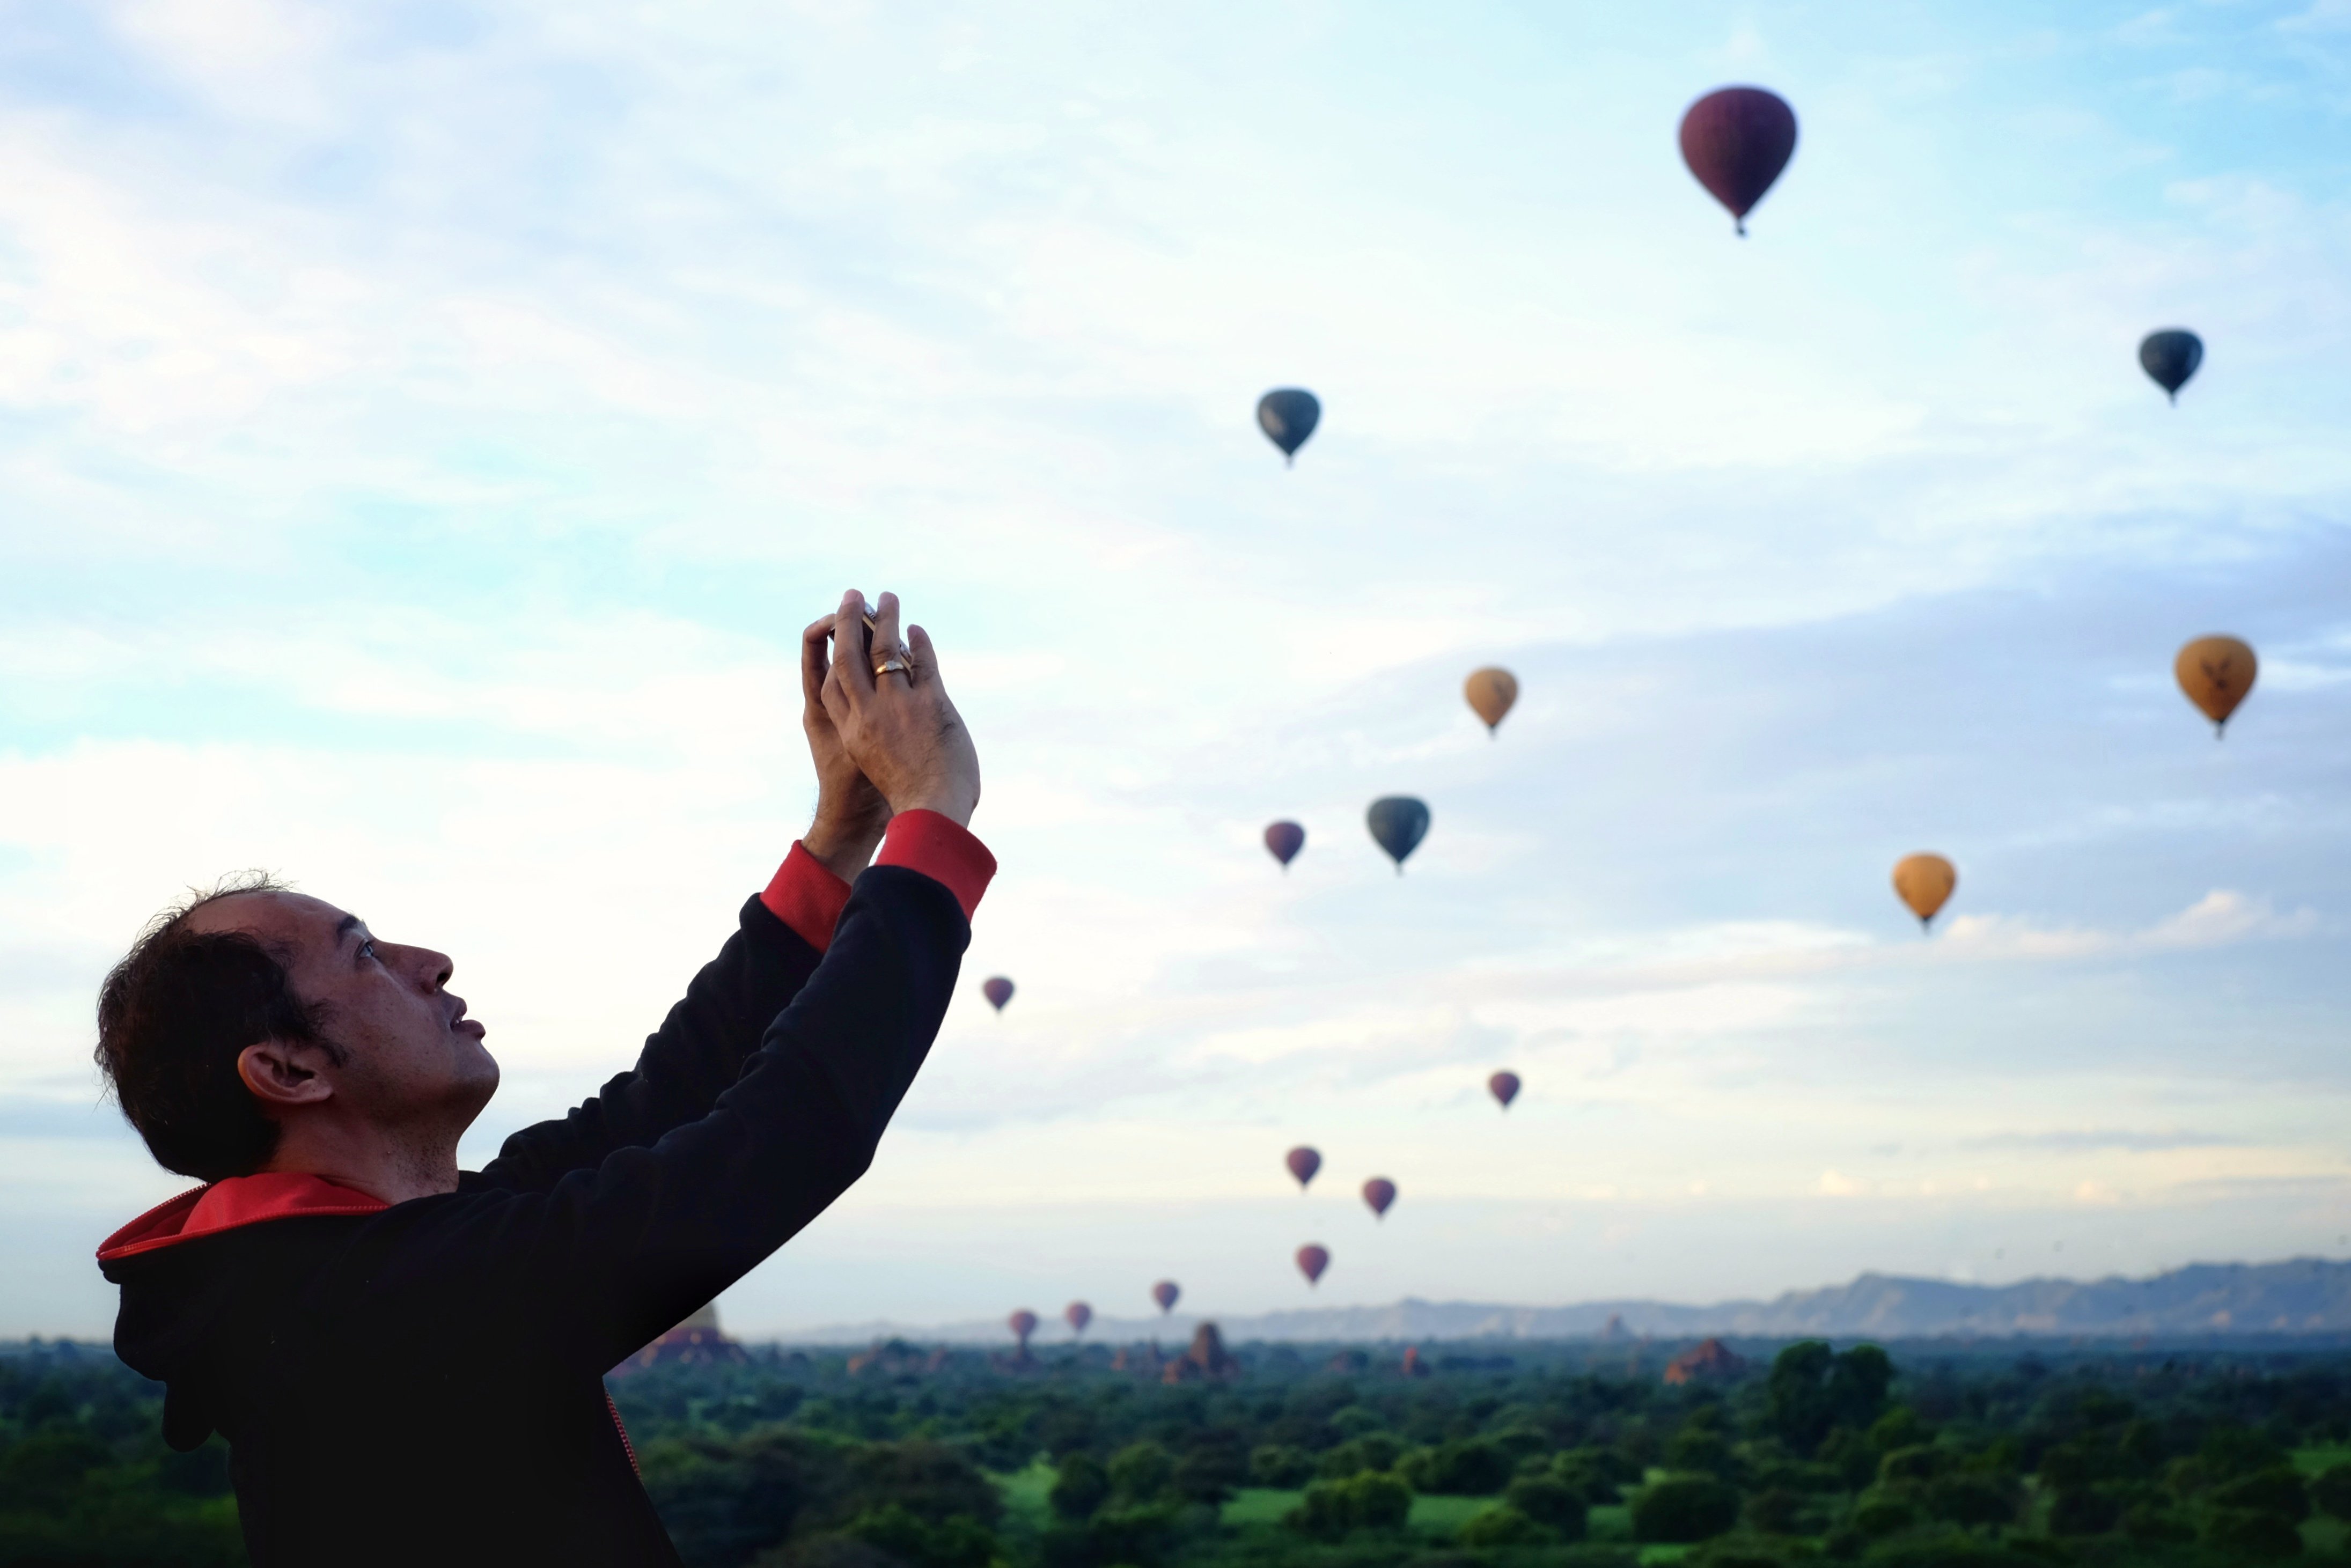
sky, balloon, hot air balloon, aircraft, vehicle, extreme sport, toy, hot air ballooning, atmosphere of earth